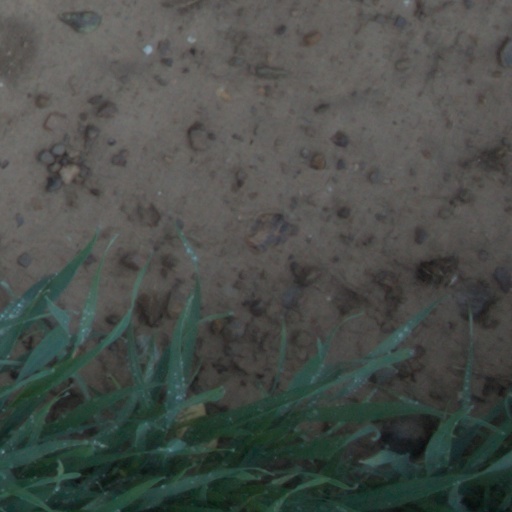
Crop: wheat